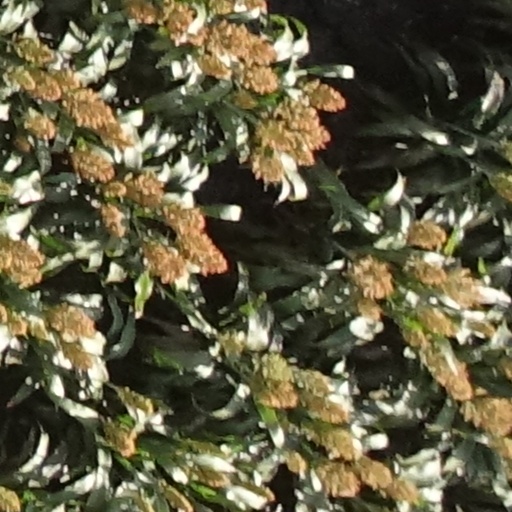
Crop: sorghum